Phyllis Pearsall

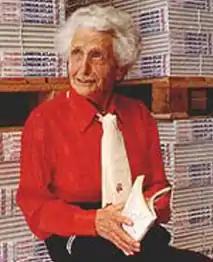

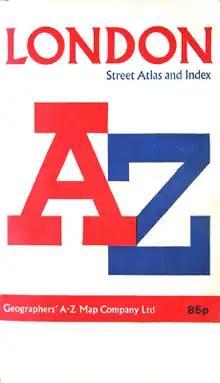
Cover of the London A–Z street atlas, produced by Phyllis Pearsall

Phyllis Isobella Pearsall MBE (25 September 1906 – 28 August 1996) was a British painter and writer who founded the Geographers' A-Z Map Company, for which she is regarded as one of the most successful business people of the twentieth century. She has erroneously been credited with creating London's first popular indexed street map.